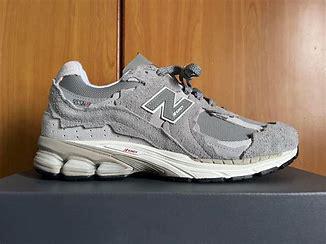
Brand: New
Model: Balance 2002R